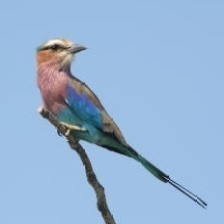
Species: LILAC ROLLER
Scientific name: CORACIAS CAUDATUS